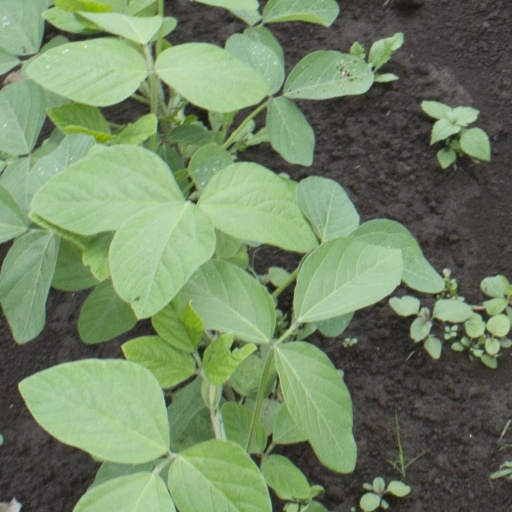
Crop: soybean